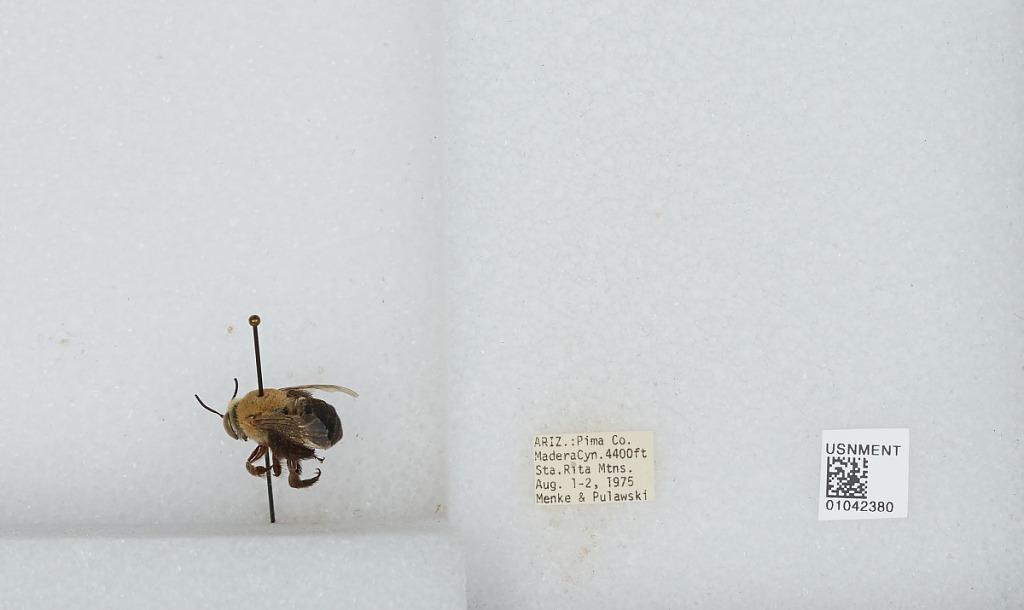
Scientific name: Bombus sp.
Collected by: Menke & Pulawski
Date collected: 1975-8-1
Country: United States
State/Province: Arizona
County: Pima
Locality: Madera Canyon, Santa Rita Mountains
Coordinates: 31.7258, -110.88